Petra Majdič

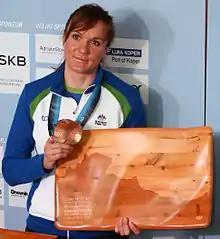
Petra Majdić with the Terry Fox Award

Two days after the race she was awarded with the Golden Order for Services by the President of Slovenia Danilo Türk. On February 26 it was announced that Petra Majdič and Joannie Rochette are the two Olympians to receive the Terry Fox Award, the purpose of which is to honour an Olympian, who touched the world with courage, humility and extraordinary athletic abilities at the 2010 Games.